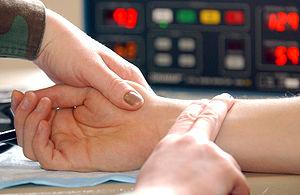
La fréquence cardiaque est le nombre de battements cardiaques par unité de temps. C'est une notion quantitative qui peut aussi se définir en nombre de cycles par seconde, par l'inverse de la période.
Le pouls est la perception du flux sanguin pulsé par le cœur par la palpation d'une artère.
Dans les domaines de l'examen médical ou vétérinaire, la palpation est l'un des moyens exploratoires du corps humain ou animal. Comme l'inspection, la percussion et l'auscultation ou la prise de la température et de la tension artérielle qui lui sont généralement associés, la palpation fait partie des moyens de « diagnostic in vivo ».
La gouttière du pouls en anatomie humaine, est un espace situé sur la partie latérale de la face antérieure de l'avant bras. La gouttière du pouls permet notamment le passage de l'artère radiale, de la veine radiale ainsi que de la branche superficiel du nerf radial.